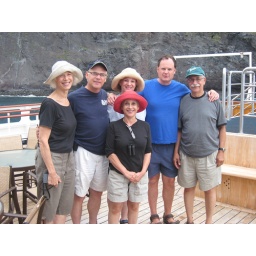
Coctail Hour: Barbara, Danny ,Judy, Dylan, Doran and Arlene in the red hat